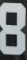
Number: 8